Susanoo-no-Mikoto

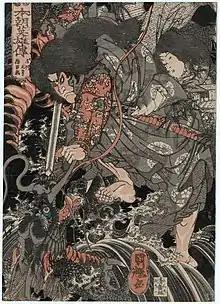
Susanoo kills the Yamata no Orochi (Utagawa Kuniteru)

After his banishment, Susanoo came down from heaven to Ashihara-no-Nakatsukuni (葦原中国, the 'Central Land of Reed Plains', i.e. the earthly land of Japan), to the land of Izumo, where he met an elderly couple named Ashinazuchi (足名椎 / 脚摩乳) and Tenazuchi (手名椎 / 手摩乳), who told him that seven of their eight daughters had been devoured by a monstrous serpent known as the Yamata no Orochi (八俣遠呂智 / 八岐大蛇, "eight-forked serpent") and it was nearing time for their eighth, Kushinadahime (櫛名田比売; also called Kushiinadahime, Inadahime, or Makami-Furu-Kushiinadahime in the "Shoki").